David H. Moore

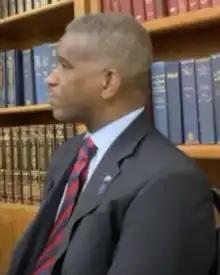
Moore interviewed in 2022

In 2011, he ran for alderman against incumbent Latasha Thomas, losing by 327 votes in the runoff election. In 2015, he ran again against Thomas staffer Glenda Franklin. An opponent of the school closings by Rahm Emanuel, he endorsed Emanuel's opponent Chuy García. After winning the February primary election, he was sworn into office on May 18, 2015. He joined the Progressive Reform Caucus before being sworn in. In August 2015, he was attacked while on a neighborhood patrol. In 2016, he was elected Democratic Committeeman for the 17th ward. He was reelected to the City Council in 2019.